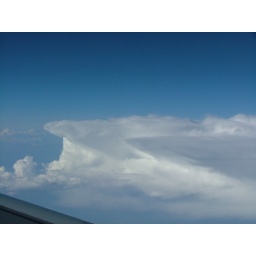
I was in the air flying away from Chicago towards home when I caught sight of these clouds.